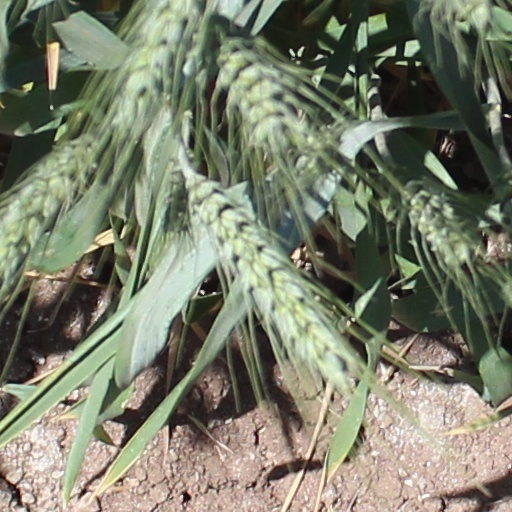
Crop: wheat